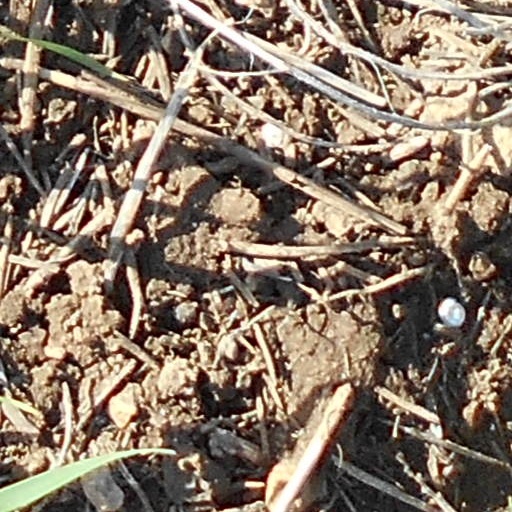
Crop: wheat